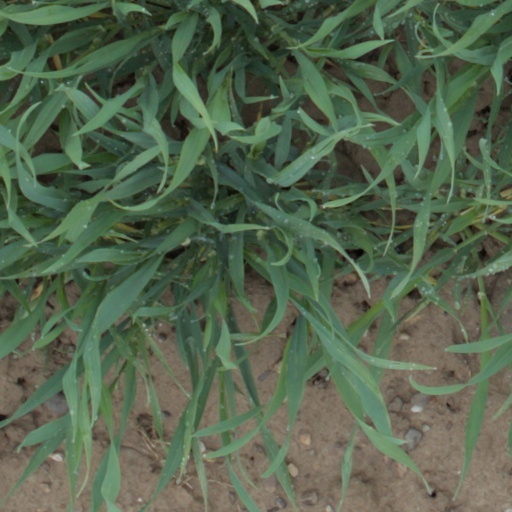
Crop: wheat